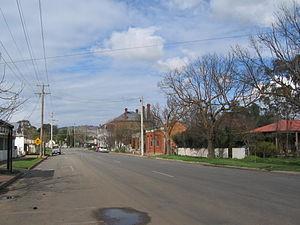
Avenel est un village de l'État de Victoria, en Australie. Il est situé en bordure de la Hume Freeway, à 129 km au nord de Melbourne, dans le comté de Strathbogie. Sa population s'élevait à 728 habitants en 2006 contre 551 au recensement de 2001.